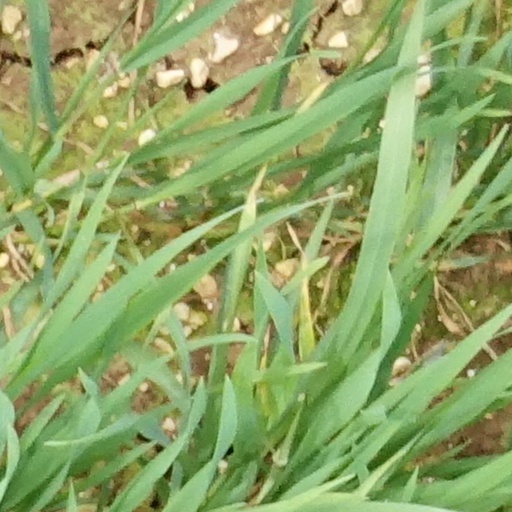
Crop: wheat